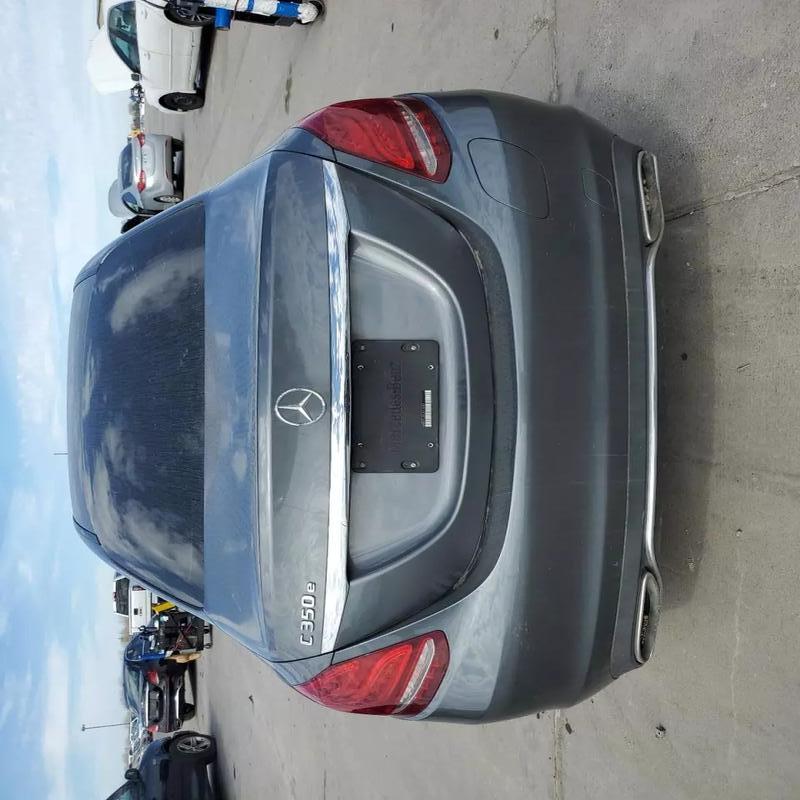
Aucun dommage détecté.
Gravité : aucun